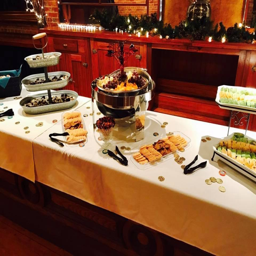
spread of appetizers on display at a catered holiday party